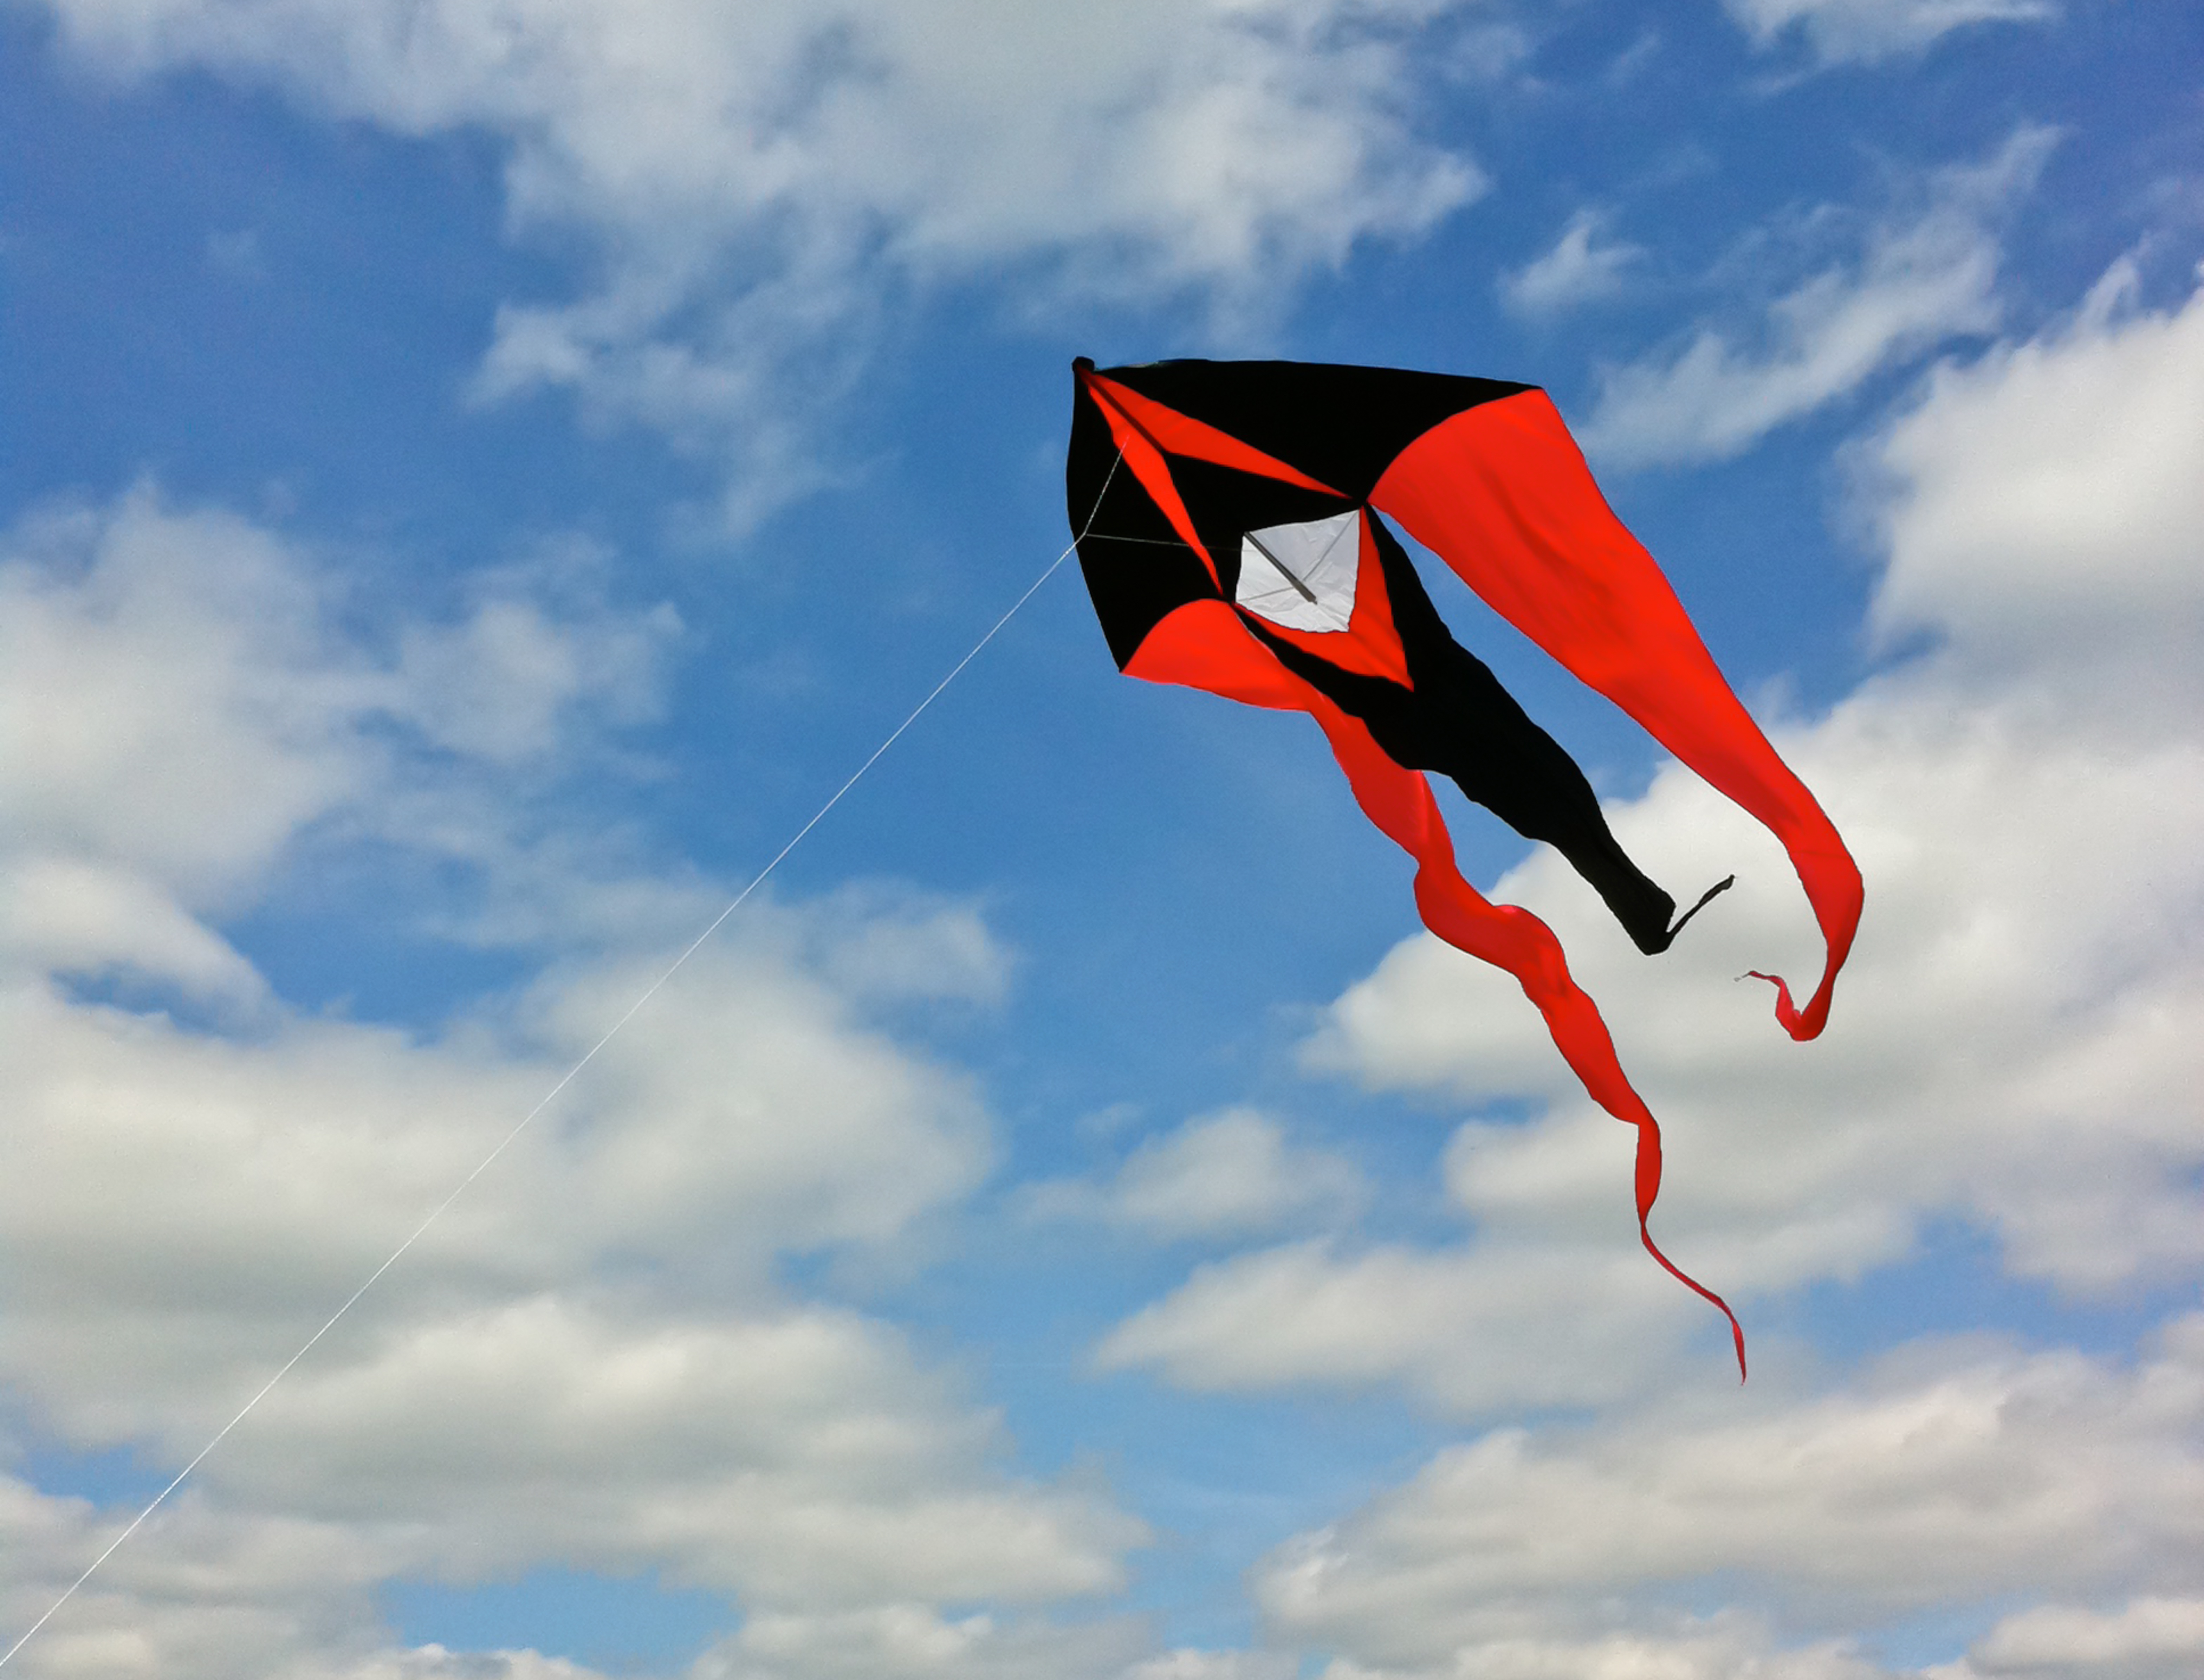
sky, white, wind, fly, red, kite, blue, black, extreme sport, toy, clouds, sports, dragons, dragon rising, windsports, kite sports, individual sports, sport kite